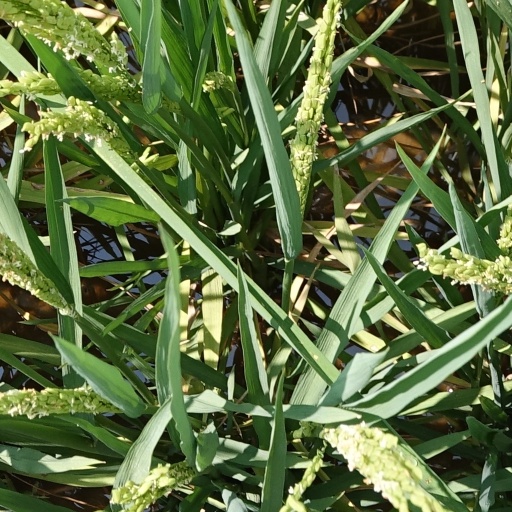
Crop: rice